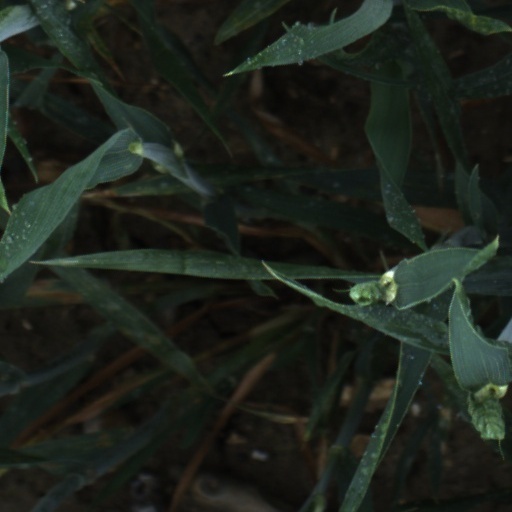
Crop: wheat